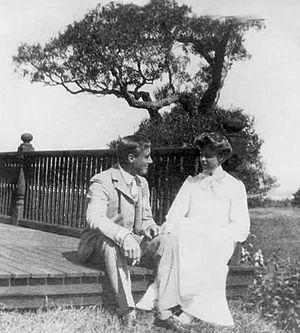
Le parc international Roosevelt de Campobello abrite l'ancienne résidence d'été de la famille Roosevelt et ses environs. Il occupe 2800 acres dans la partie du sud de l'île Campobello, au Nouveau-Brunswick, non loin de la presqu'île de Lubec dans le Maine qui offre le seul accès routier au parc et à l'île.